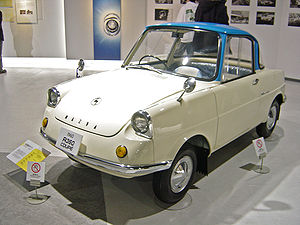
Kei-Car / Galleri
Kei-Car er en japansk betegnelse for små mikrobiler. Kei-Cars står for omkring en tredjedel af det samlede nybilssalg i Japan. For at en bilmodel kan tilhøre Kei-Car klassen, må den maksimalt være 3,39 meter lang og 1,475 meter bred, og motorens slagvolume må maksimalt være 660 cm³. Privat registrerede Kei-Cars har en gul nummerplade med sort skrift, mens kommercielt registrerede køretøjer har en sort nummerplade med gul skrift. Denne indregistrering giver et afgiftsnedslag samt en fritagelse for parkeringstilladelse. På trods af de lave ydermål findes Kei-Cars i flere forskellige karrosseriformer, lige fra mikrobil over mini-MPV til offroader.